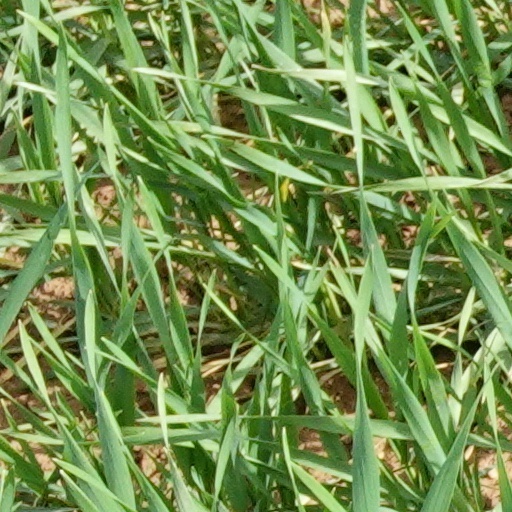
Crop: wheat